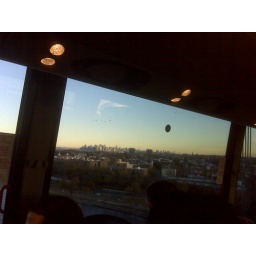
Through the window of the bus crossing the Verrazano-Narrows Bridge at 7:00 AM, the Manhattan skyline is visible in the distance.